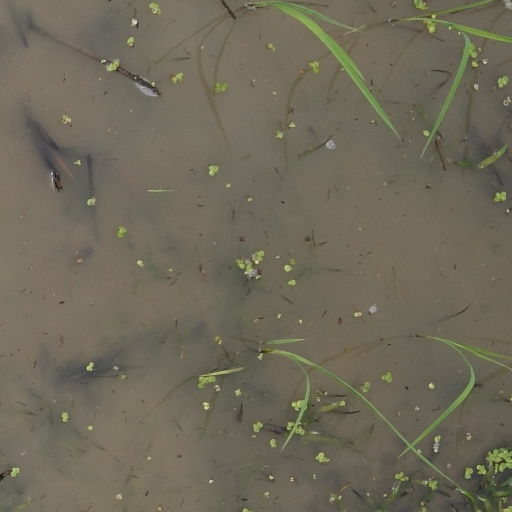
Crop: rice